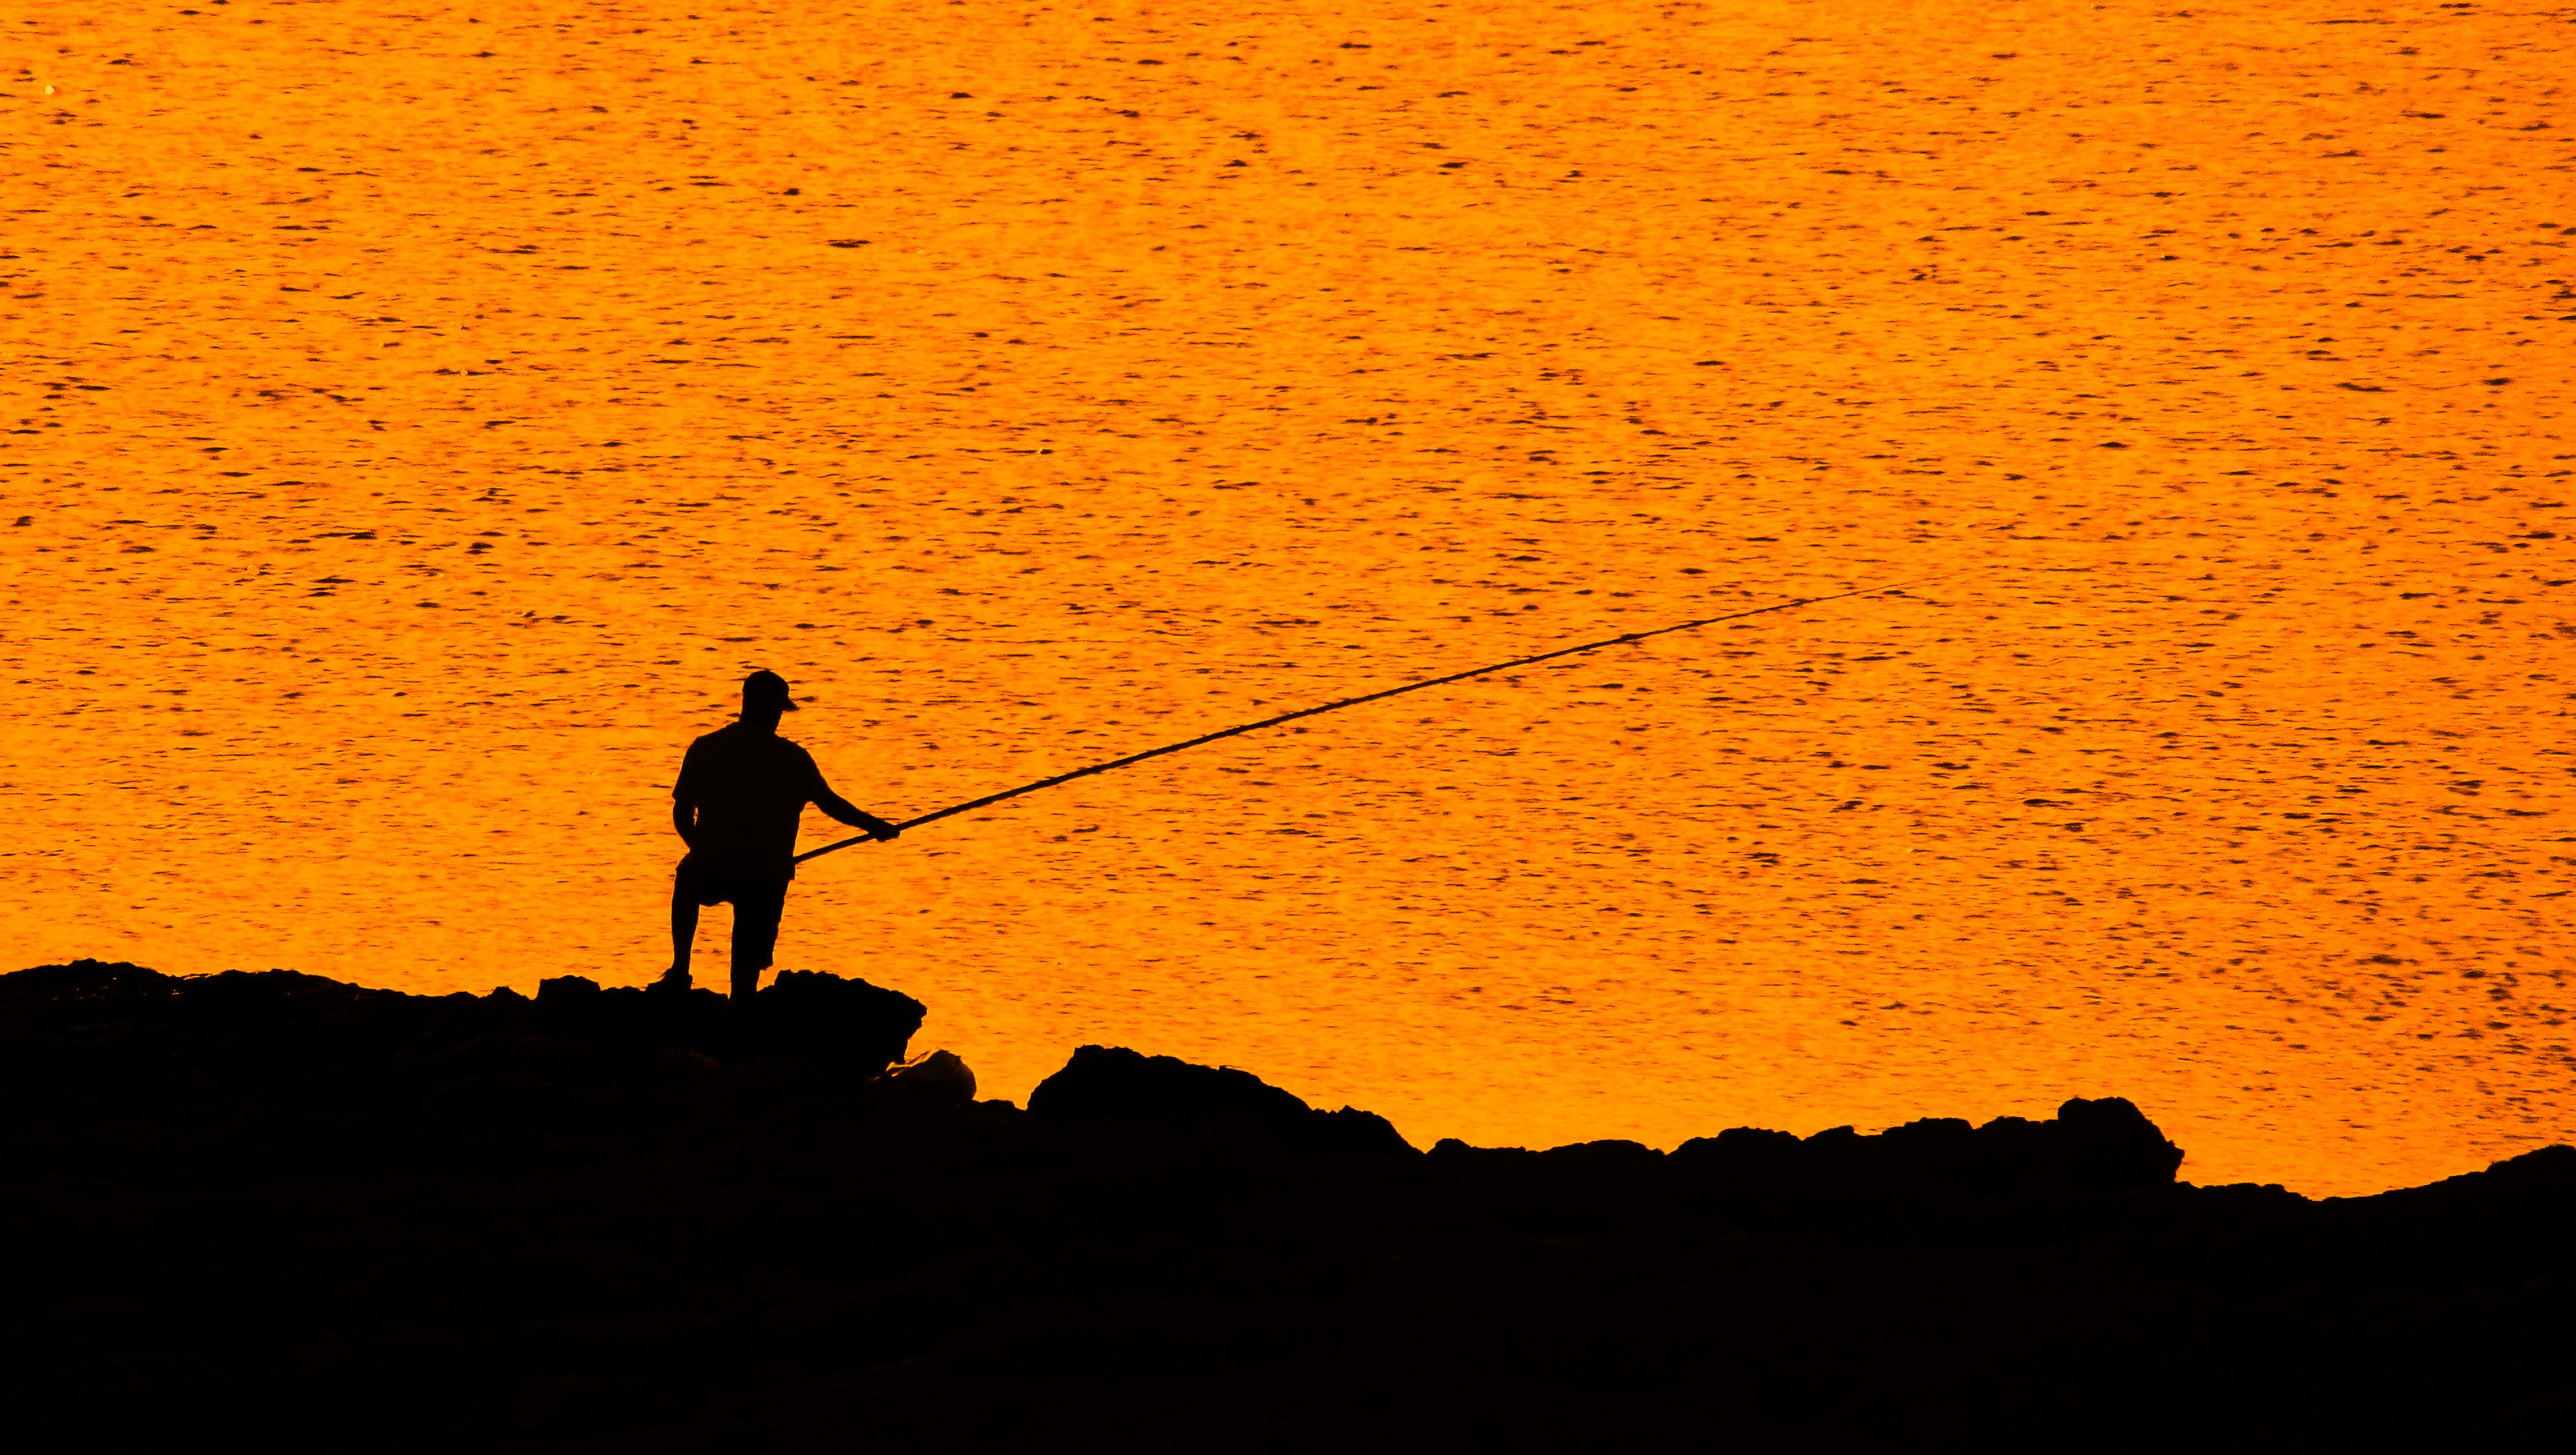
sea, horizon, silhouette, sun, sunrise, sunset, sunlight, morning, dawn, dusk, evening, orange, fishing, fisherman, yellow, cool image, gold, i